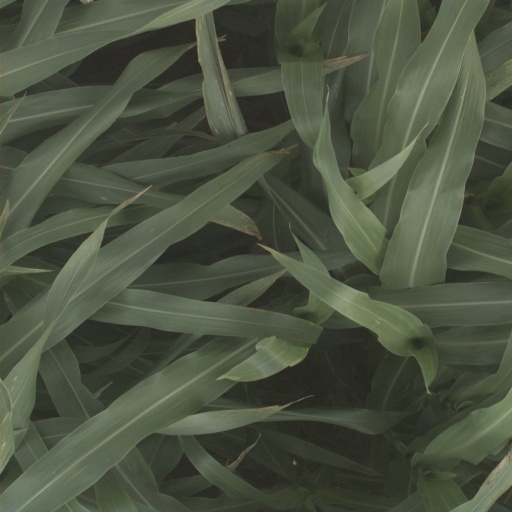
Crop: sorghum